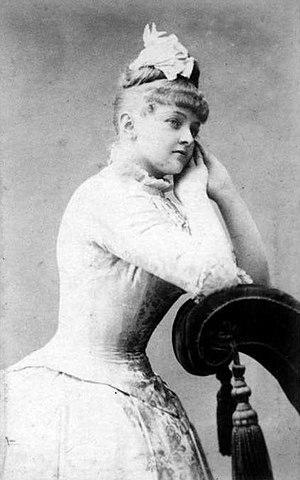
Elvira Madigan, de son vrai nom Hedvig Antoinette Isabella Eleonore Jensen, est une artiste de cirque et funambule danoise qui naquit le 4 décembre 1867 dans la paroisse Sainte-Marie de Flensbourg, en Allemagne, et mourut le 19 juillet 1889 à Landet, sur l'île danoise de Tåsinge. Elle est essentiellement connue pour la liaison secrète, à l'issue tragique, qu'elle entretint avec Sixten Sparre, lieutenant dans un régiment suédois de dragons. Leur histoire a inspiré plusieurs compositeurs, écrivains et cinéastes, dont le Suédois Bo Widerberg, réalisateur du film Elvira Madigan en 1967.